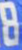
Number: 8